Omoiyari Yosan

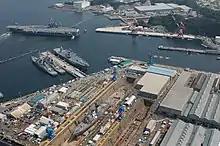
docks at the U.S. Navy base in Yokosuka, Japan.

, is a popular term for funds provided by Japan as host nation support for the U.S. forces stationed in Japan. The official term is . Although the term technically only covers the portion of financial support not mandated under the 1960 U.S.-Japan Status of Forces Agreement (SOFA), it is popularly used to refer to Japanese support as a whole. The specific terms for cost-sharing are codified under the "Special Measures Agreement," the most recent of which was signed in 2016.